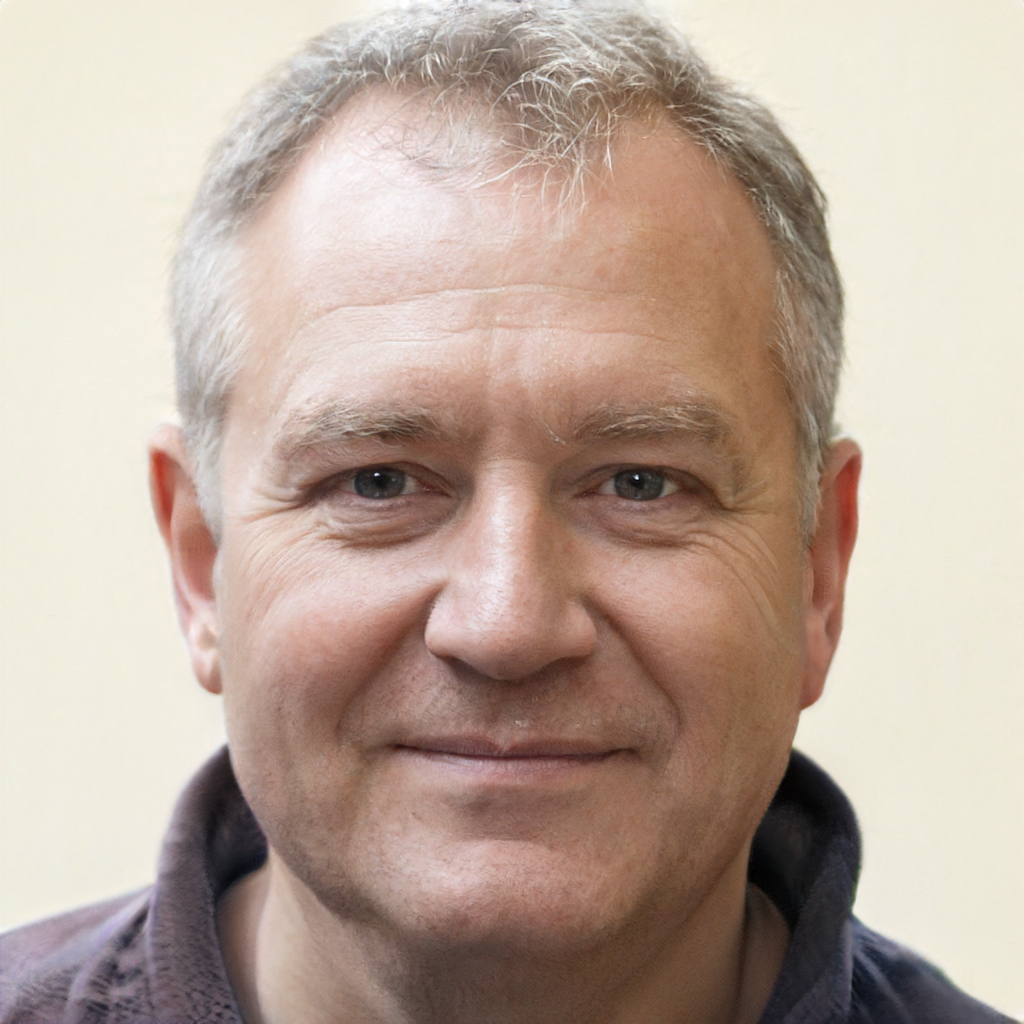
Label: Colored